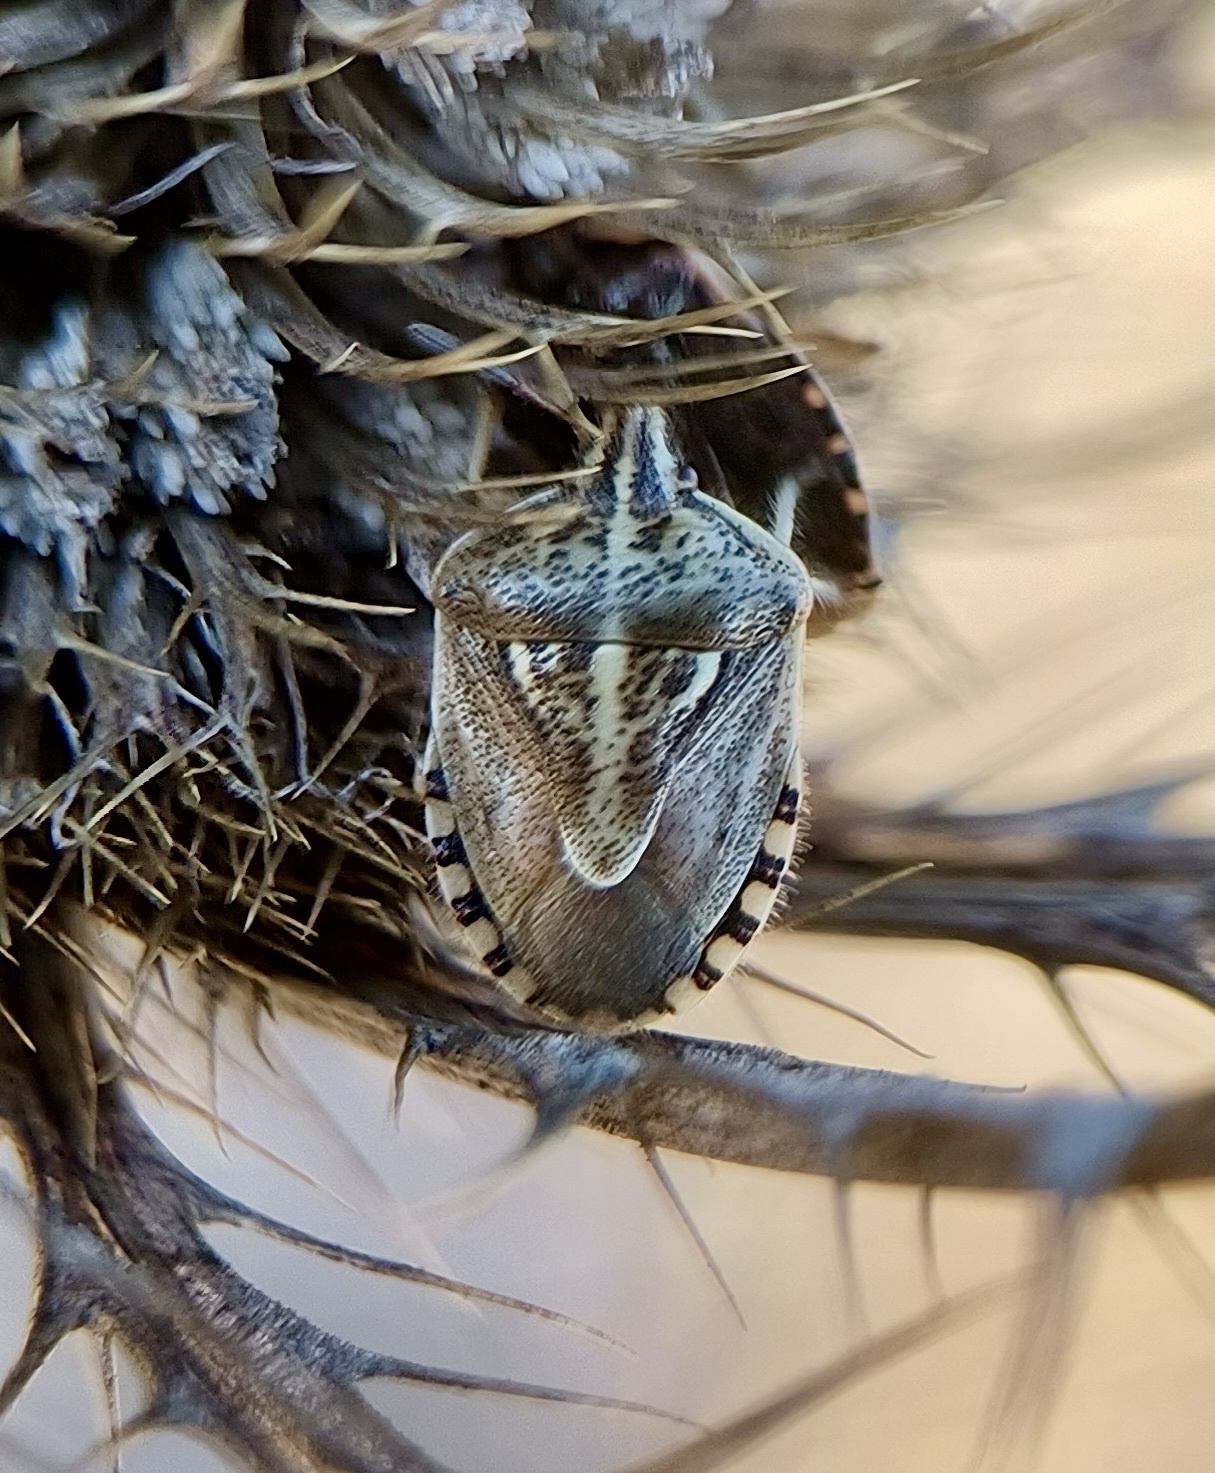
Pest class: stink_bug